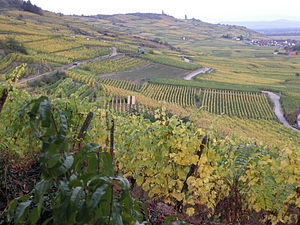
Vinruten i Alsace
Vinmarker ved Kaysersberg.
Vinruten i Alsace er en bilrute i Alsace i Frankrig. Ruten blev etableret i 1953 og er ca 170 km lang. Ruten er hovedsageligt i nord-sydgående retning og er lavet for at tiltrække turister og promovere vinen i Alsace. Ruten er en tydeligt skiltet vej, der snor sig gennem de mest fremtrædende vinproducerende områder af Alsace og samtidig nogle af de kønneste steder.